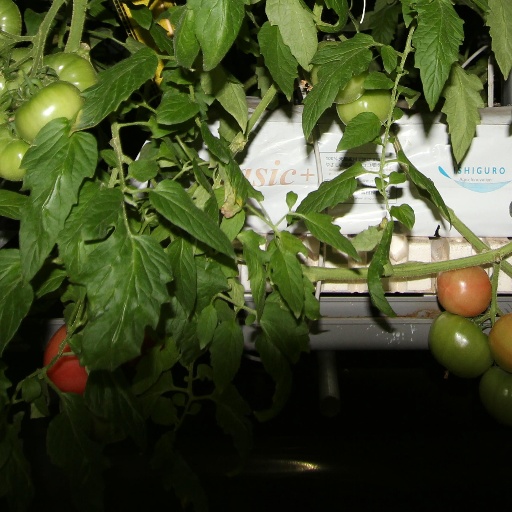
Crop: tomato